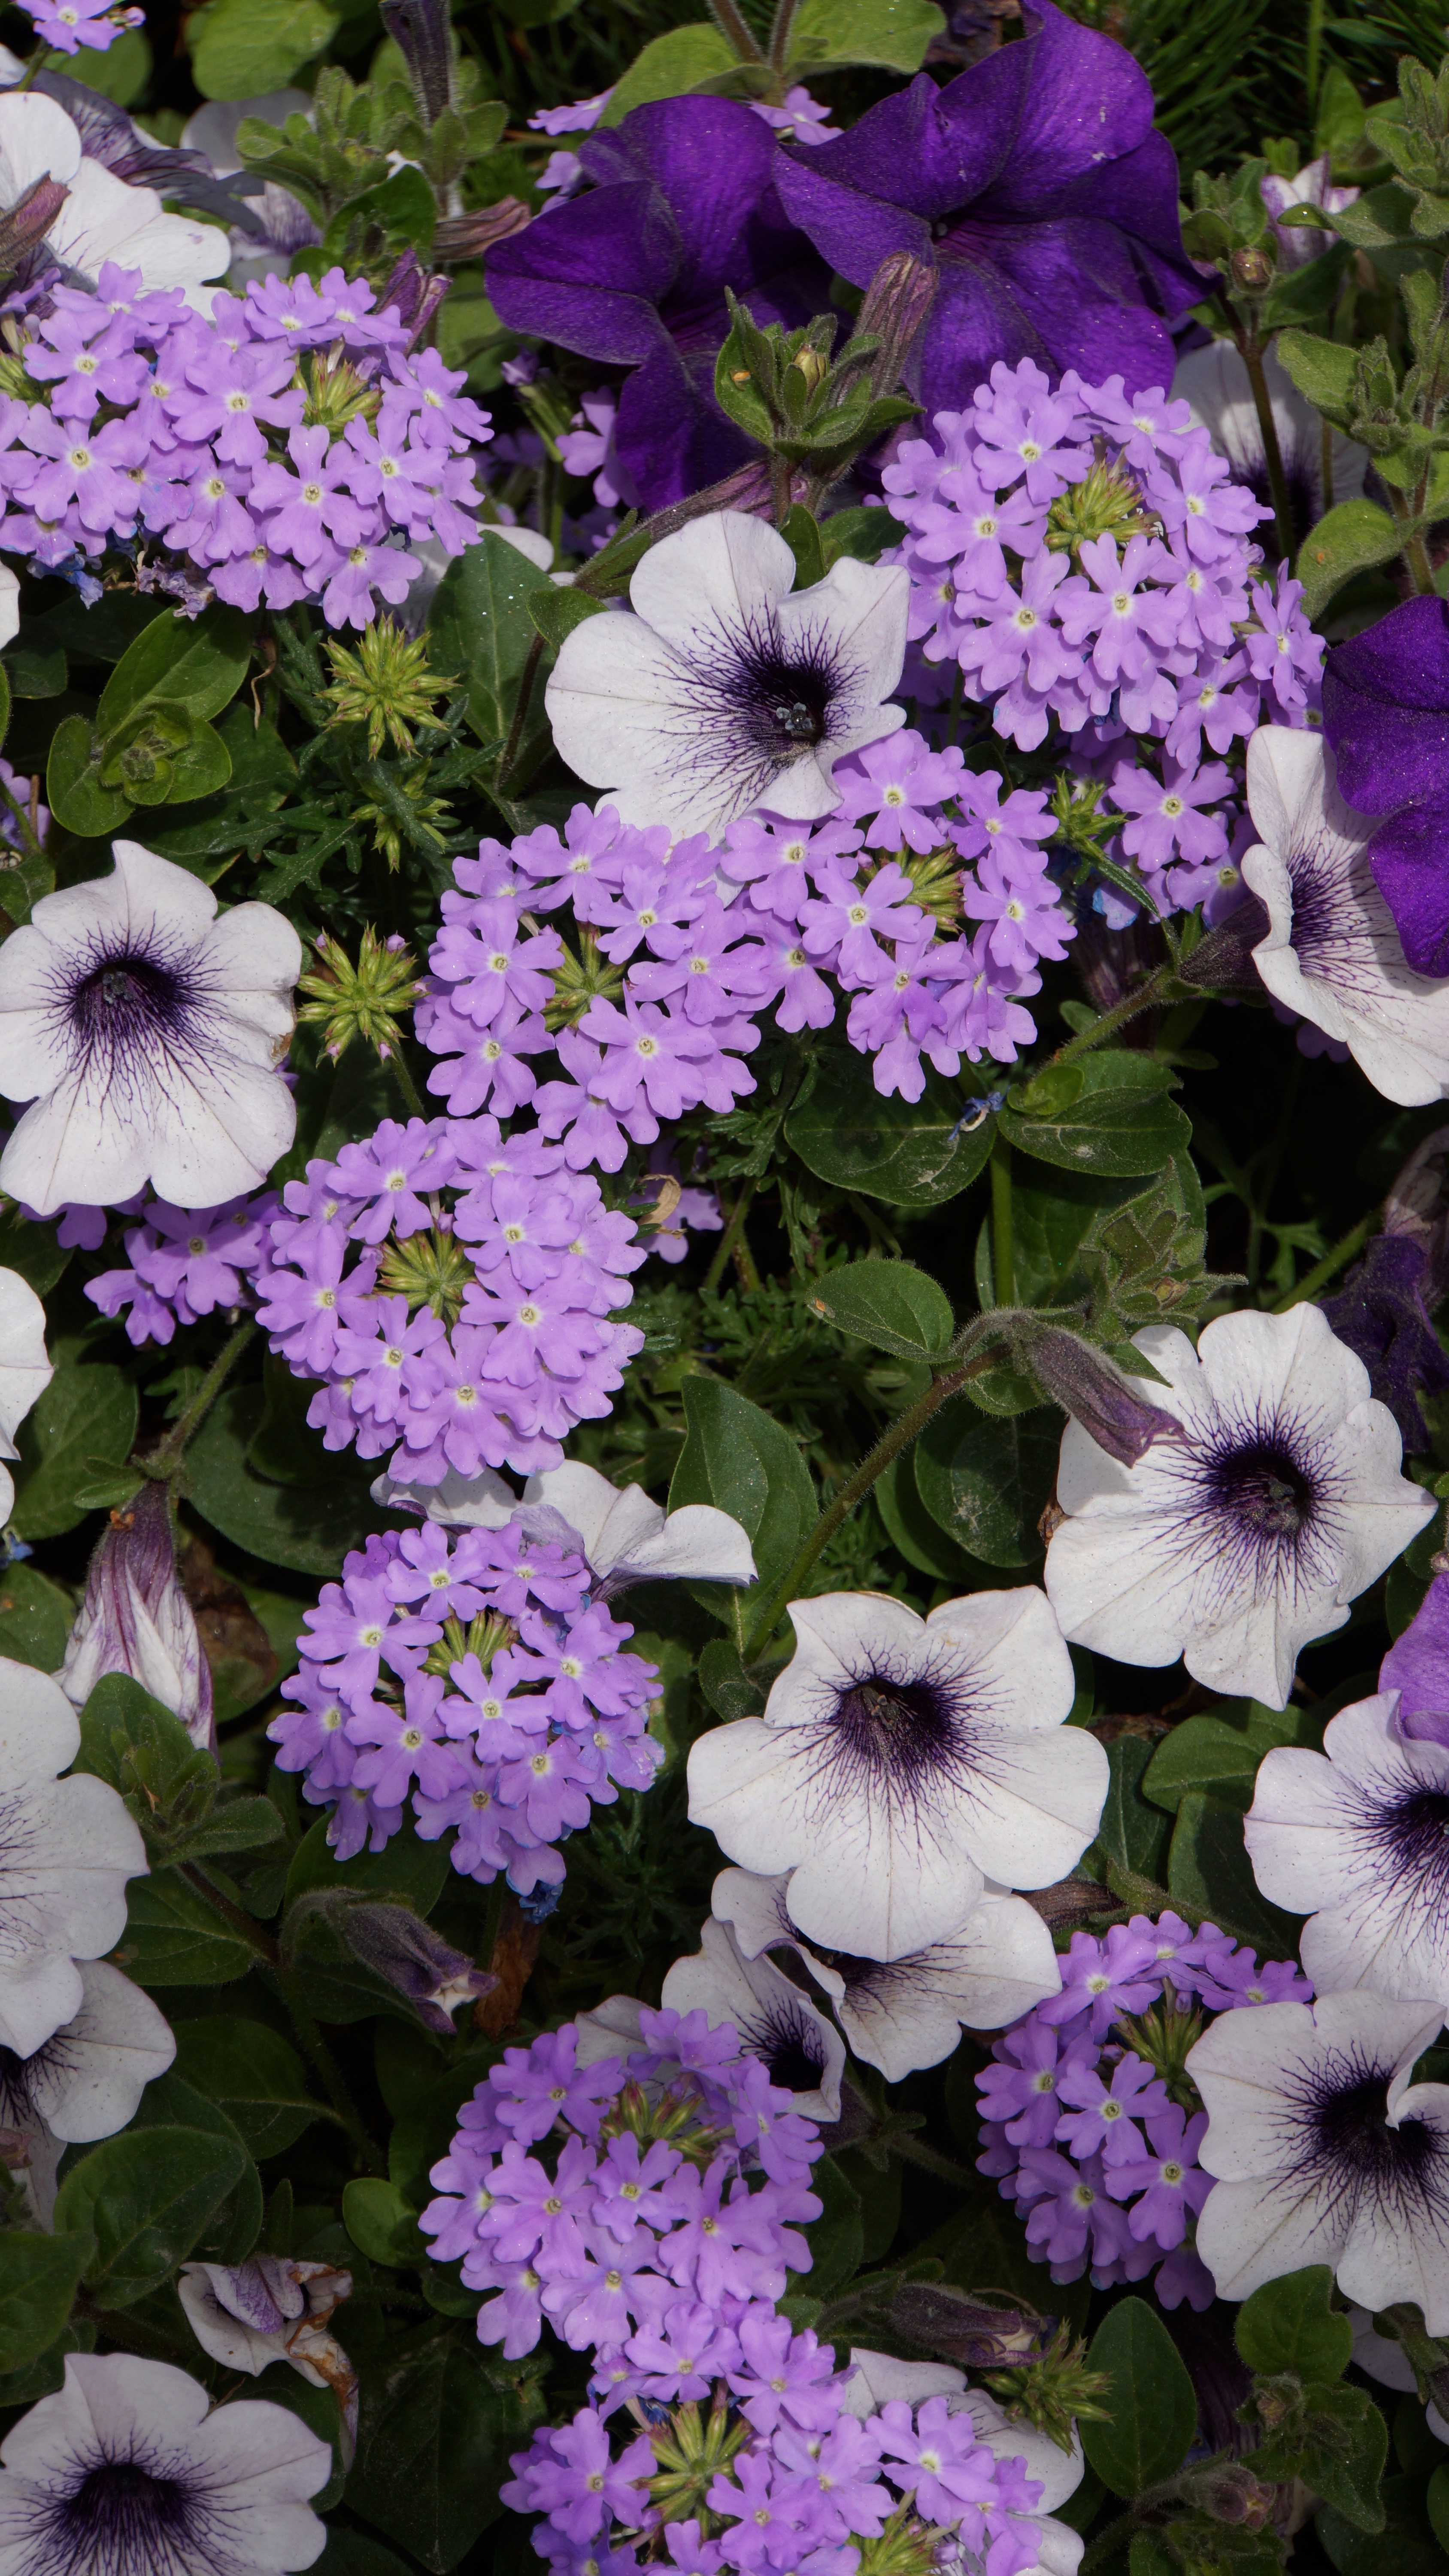
plant, flower, botany, flora, flower arrangement, garnish, petunia, viola, dianthus, summer flowers, lilac flower, flowering plant, verbena, annual plant, land plant, violet family